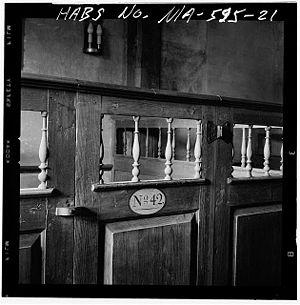
Un banc d'église est une pièce de mobilier liturgique où prennent place les membres d'une assemblée religieuse. Il se présente comme un long banc, pourvu d'un dossier et éventuellement d'un agenouilloir.